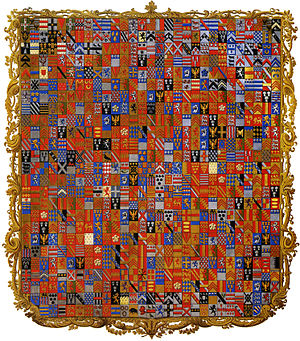
Richard Temple-Grenville, 2. hertug af Buckingham og Chandos / Referencer
De 719 heraldiske delinger af Temple-Nugent-Brydges-Chandos-Grenvilles familieskjold.
Richard Plantagenet Temple-Nugent-Brydges-Chandos-Grenville, 2. hertug af Buckingham og Chandos KG, GCH, PC var en britisk konservativ politiker og aristokrat, søn af Richard Temple-Grenville, 1. hertug af Buckingham og Chandos. Han levede i familiepalæet Stowe House, Buckinghamshire.